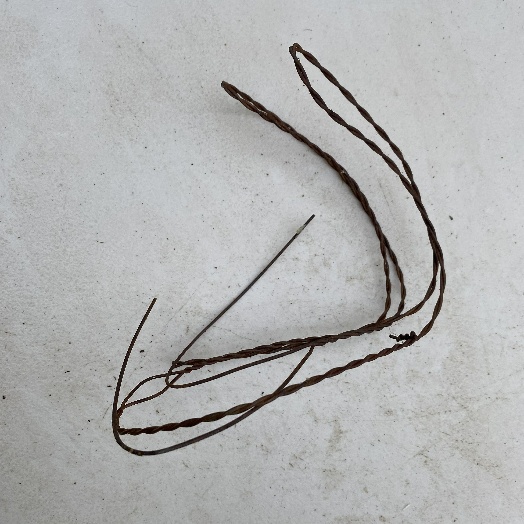
Label: Metal